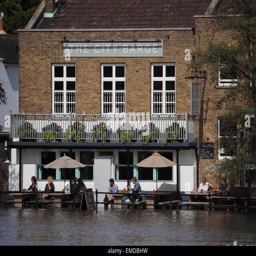
people sitting outside the pub with water lapping around their feet during a very high tide